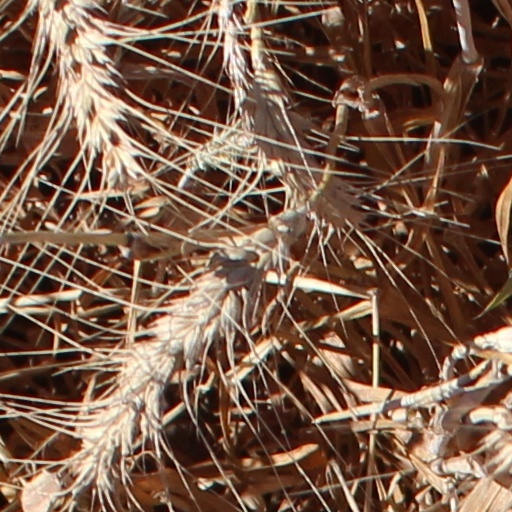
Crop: wheat